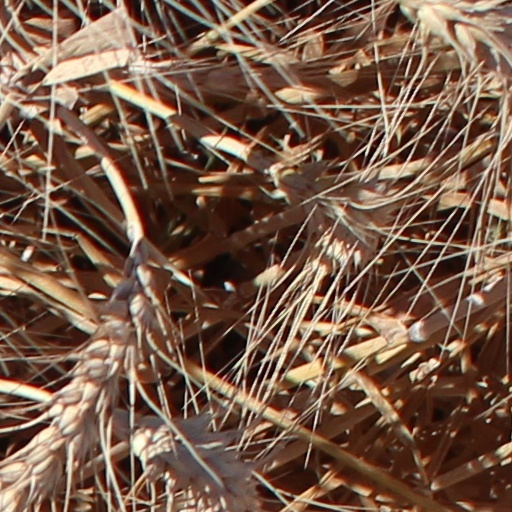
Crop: wheat